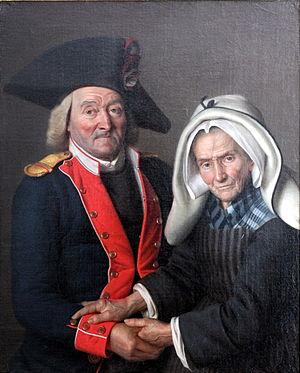
"La Garde nationale est une milice citoyenne française levée pour la première fois à Paris à la mi-juillet 1789 et rassemblant des milices bourgeoises qui s'étaient spontanément créées à l'annonce du renvoi de Necker et d'une concentration de troupes royales autour de la capitale. À partir du 20 juillet 1789, des formations armées se créèrent également spontanément en province pour faire face aux ""complots aristocratiques"" et aux ""brigands"", dans le cadre de la Grande Peur; elles furent ensuite confirmées comme Garde nationale.